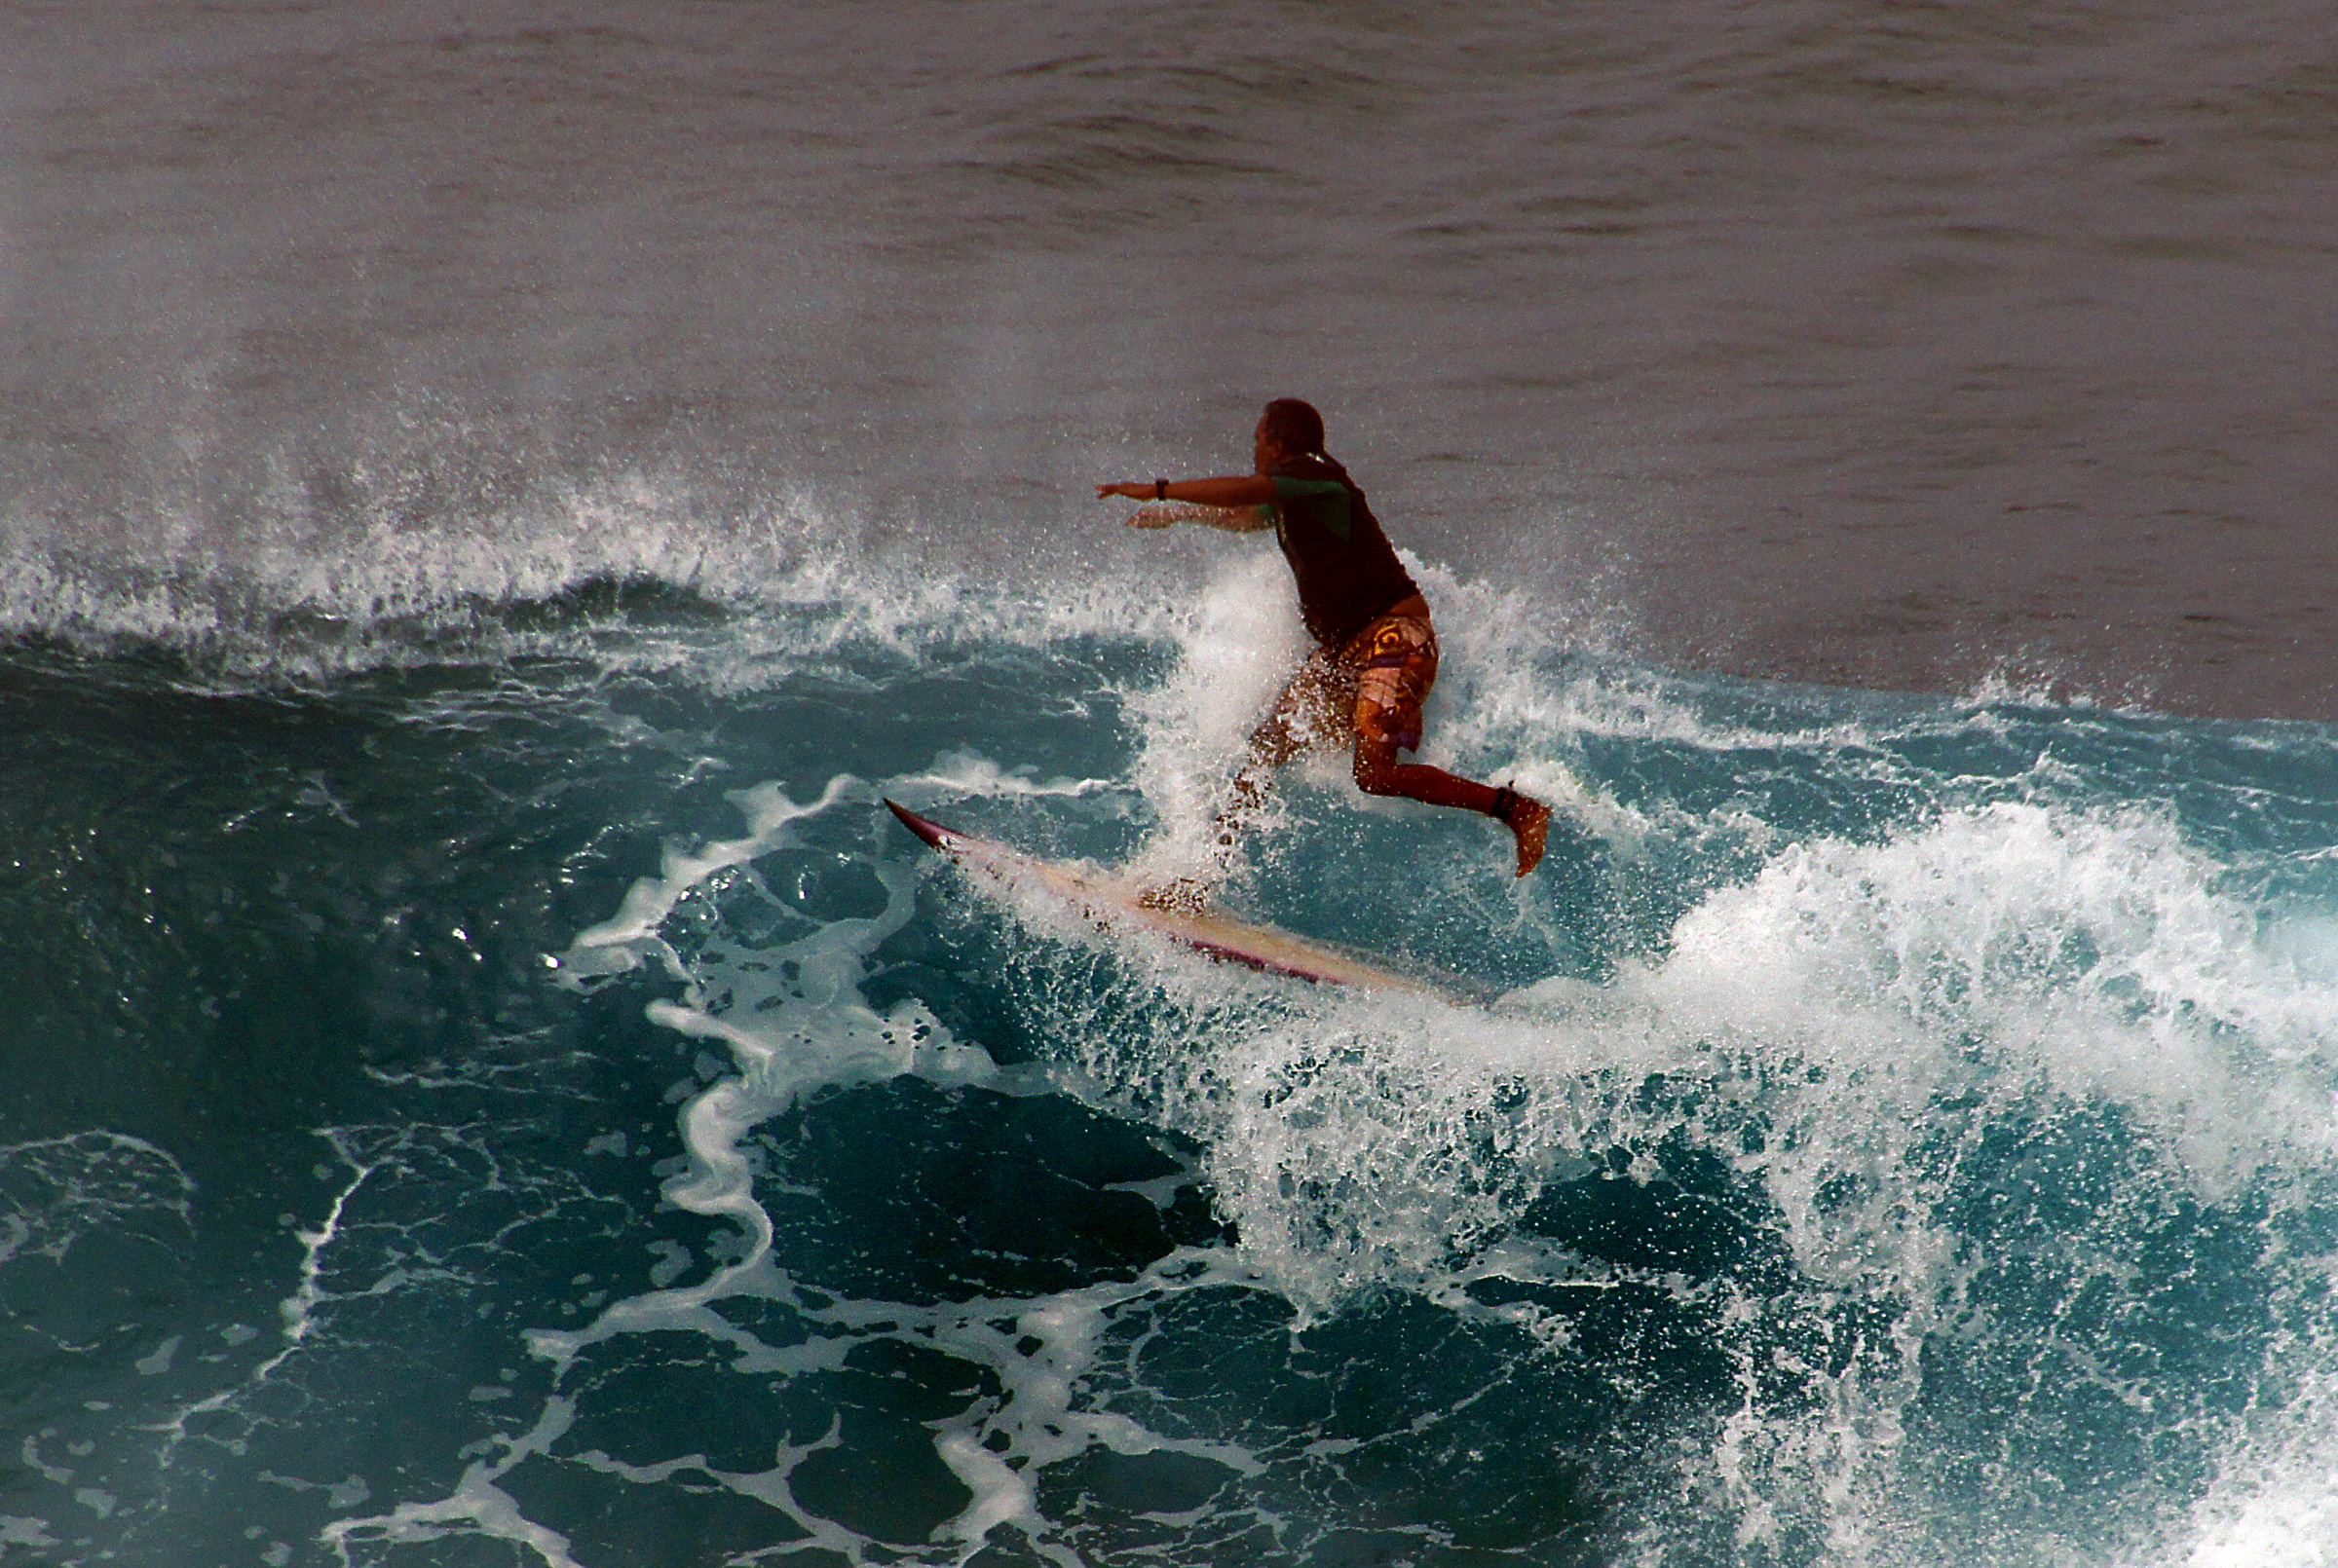
sea, ocean, wave, surfing, surfboard, hawaii, extreme sport, waves, sports, maui, sonyalpha, pacificisland, pacificislands, sonydslra580, tamron18270mmpzd, wipeout, skimboarding, water sport, wind wave, boardsport, surfing equipment and supplies, surface water sports, individual sports